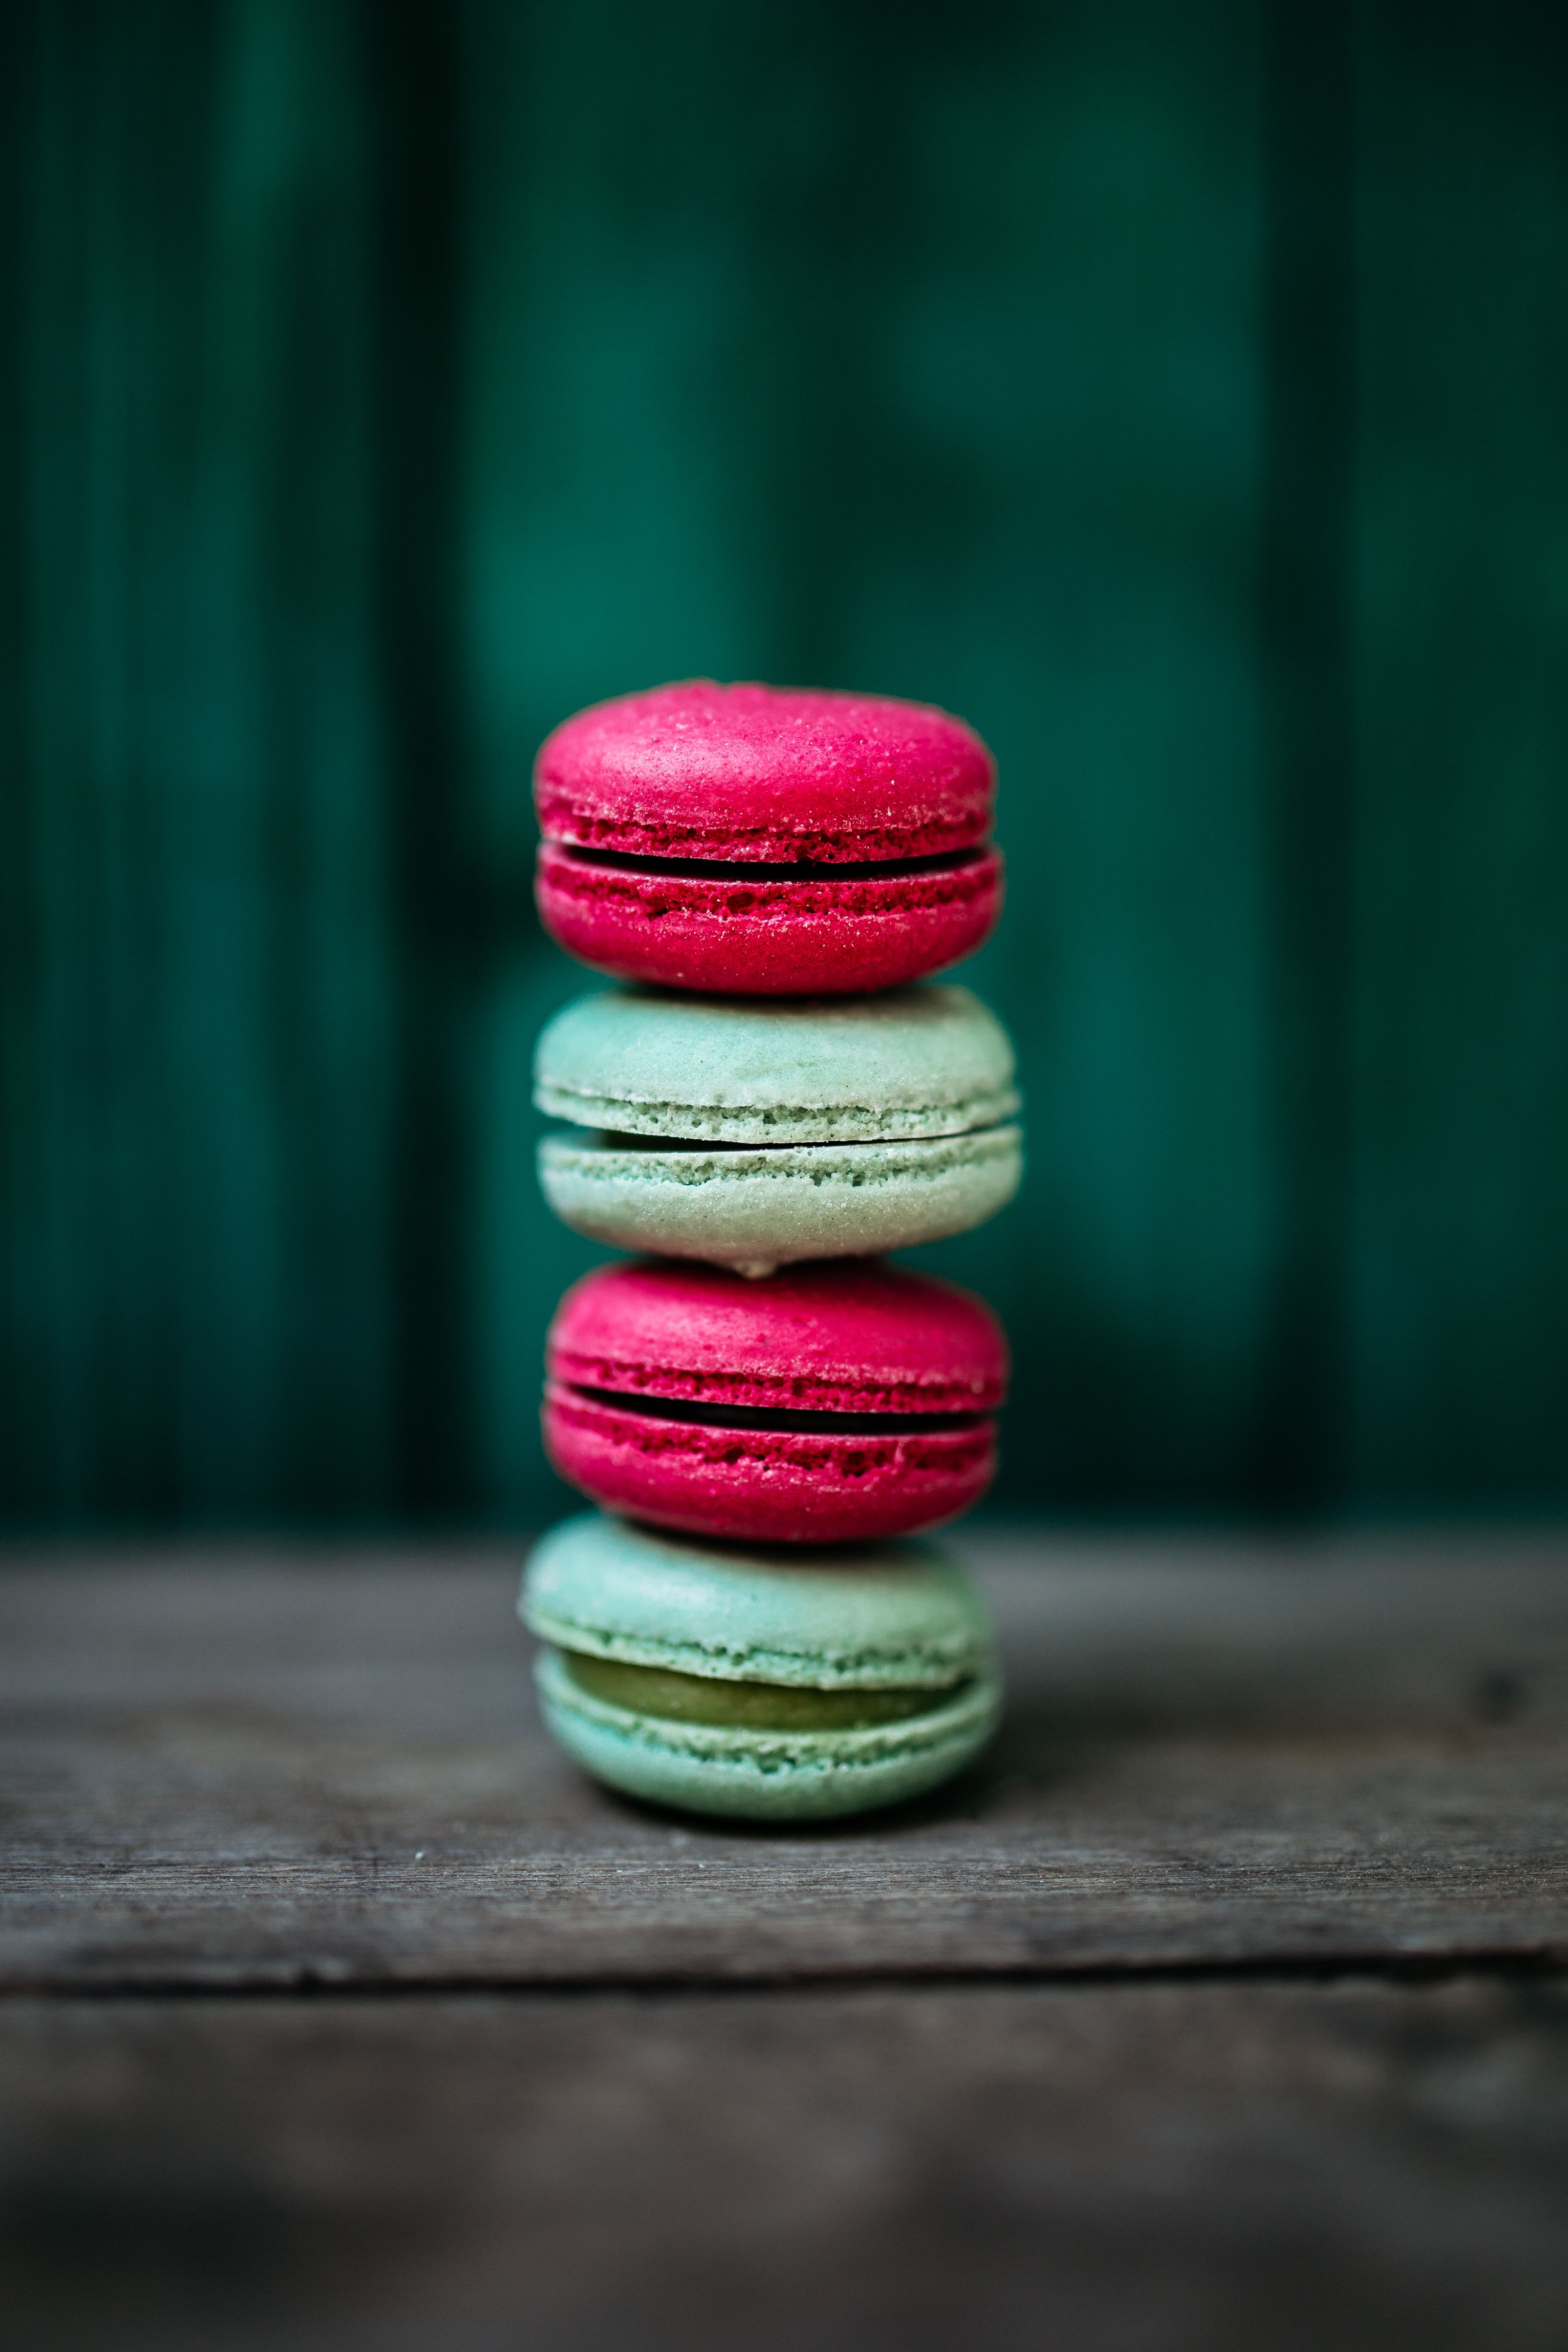
macaroon, Sandwich Cookies, food, pink, sweetness, Colorfulness, cookie, dessert, snack, cookies and crackers, baked goods, baking, magenta, cuisine, finger food, still life photography, biscuit, cake